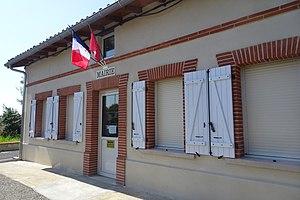
Empeaux - Mairie
Empeaux est une commune française située dans le département de la Haute-Garonne, en région Occitanie.